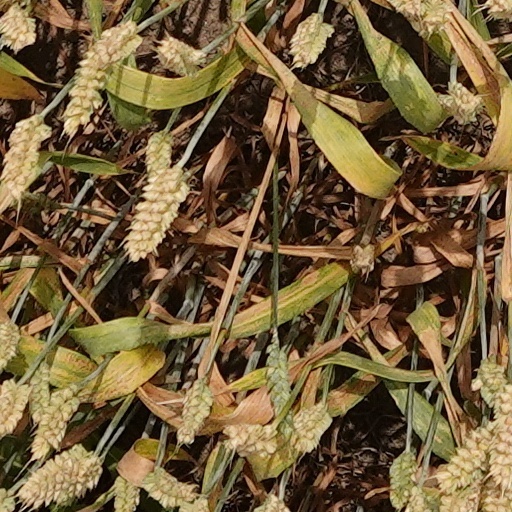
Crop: wheat